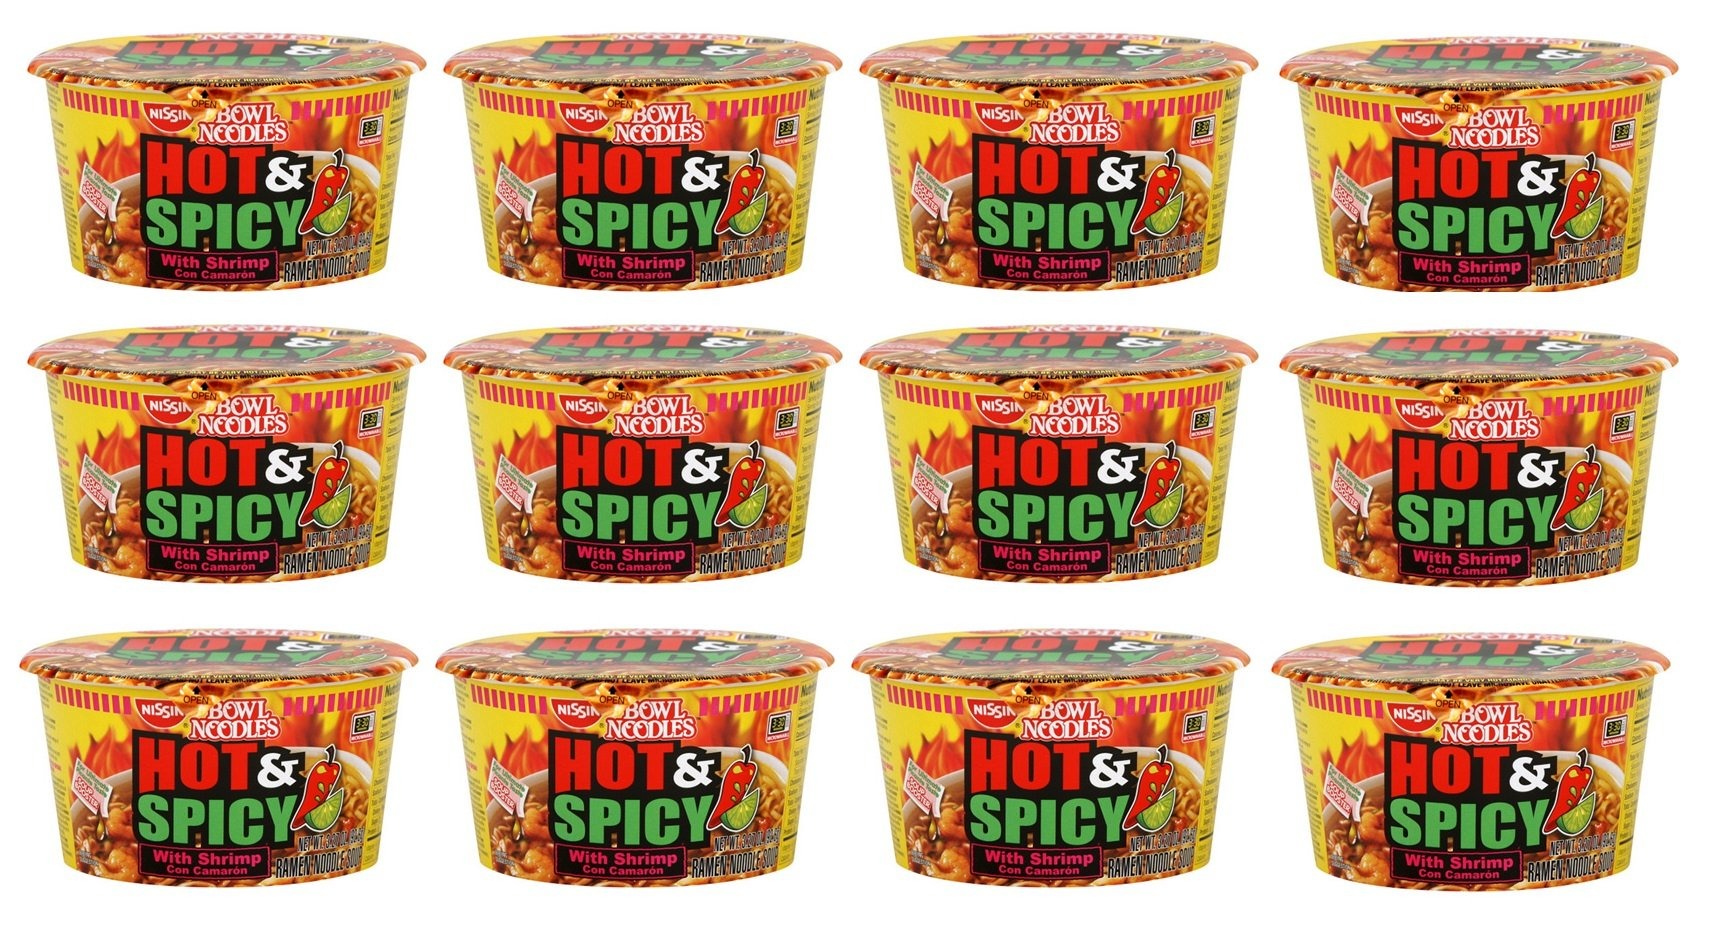
Item Name: Nissin Bowl Noodles HOT & Spicy SHRIMP Flavor Microwavable and Spoonable Noodles & Soup with Og Trans FAT for Best in Ramen Instant Noddle Soup- 12 Pack of 3.27 Oz Cups
Value: 39.24
Unit: Ounce

Price: 7.49